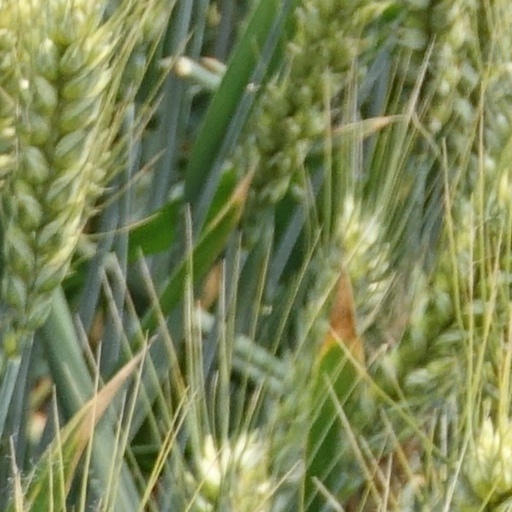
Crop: wheat